Ansgar Almquist

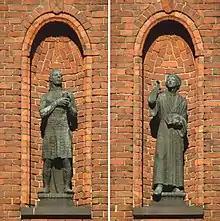
Statues of Olof Skötkonung (left) and Olaus Petri (right) at Stockholm City Hall

Eriksbergs museum in Tranås exhibits a collection of his sculptures and some of the contents from his studio, and works by him have also been shown at Moderna Museet and Nationalmuseum in Stockholm and at the and the Gothenburg Museum of Art.